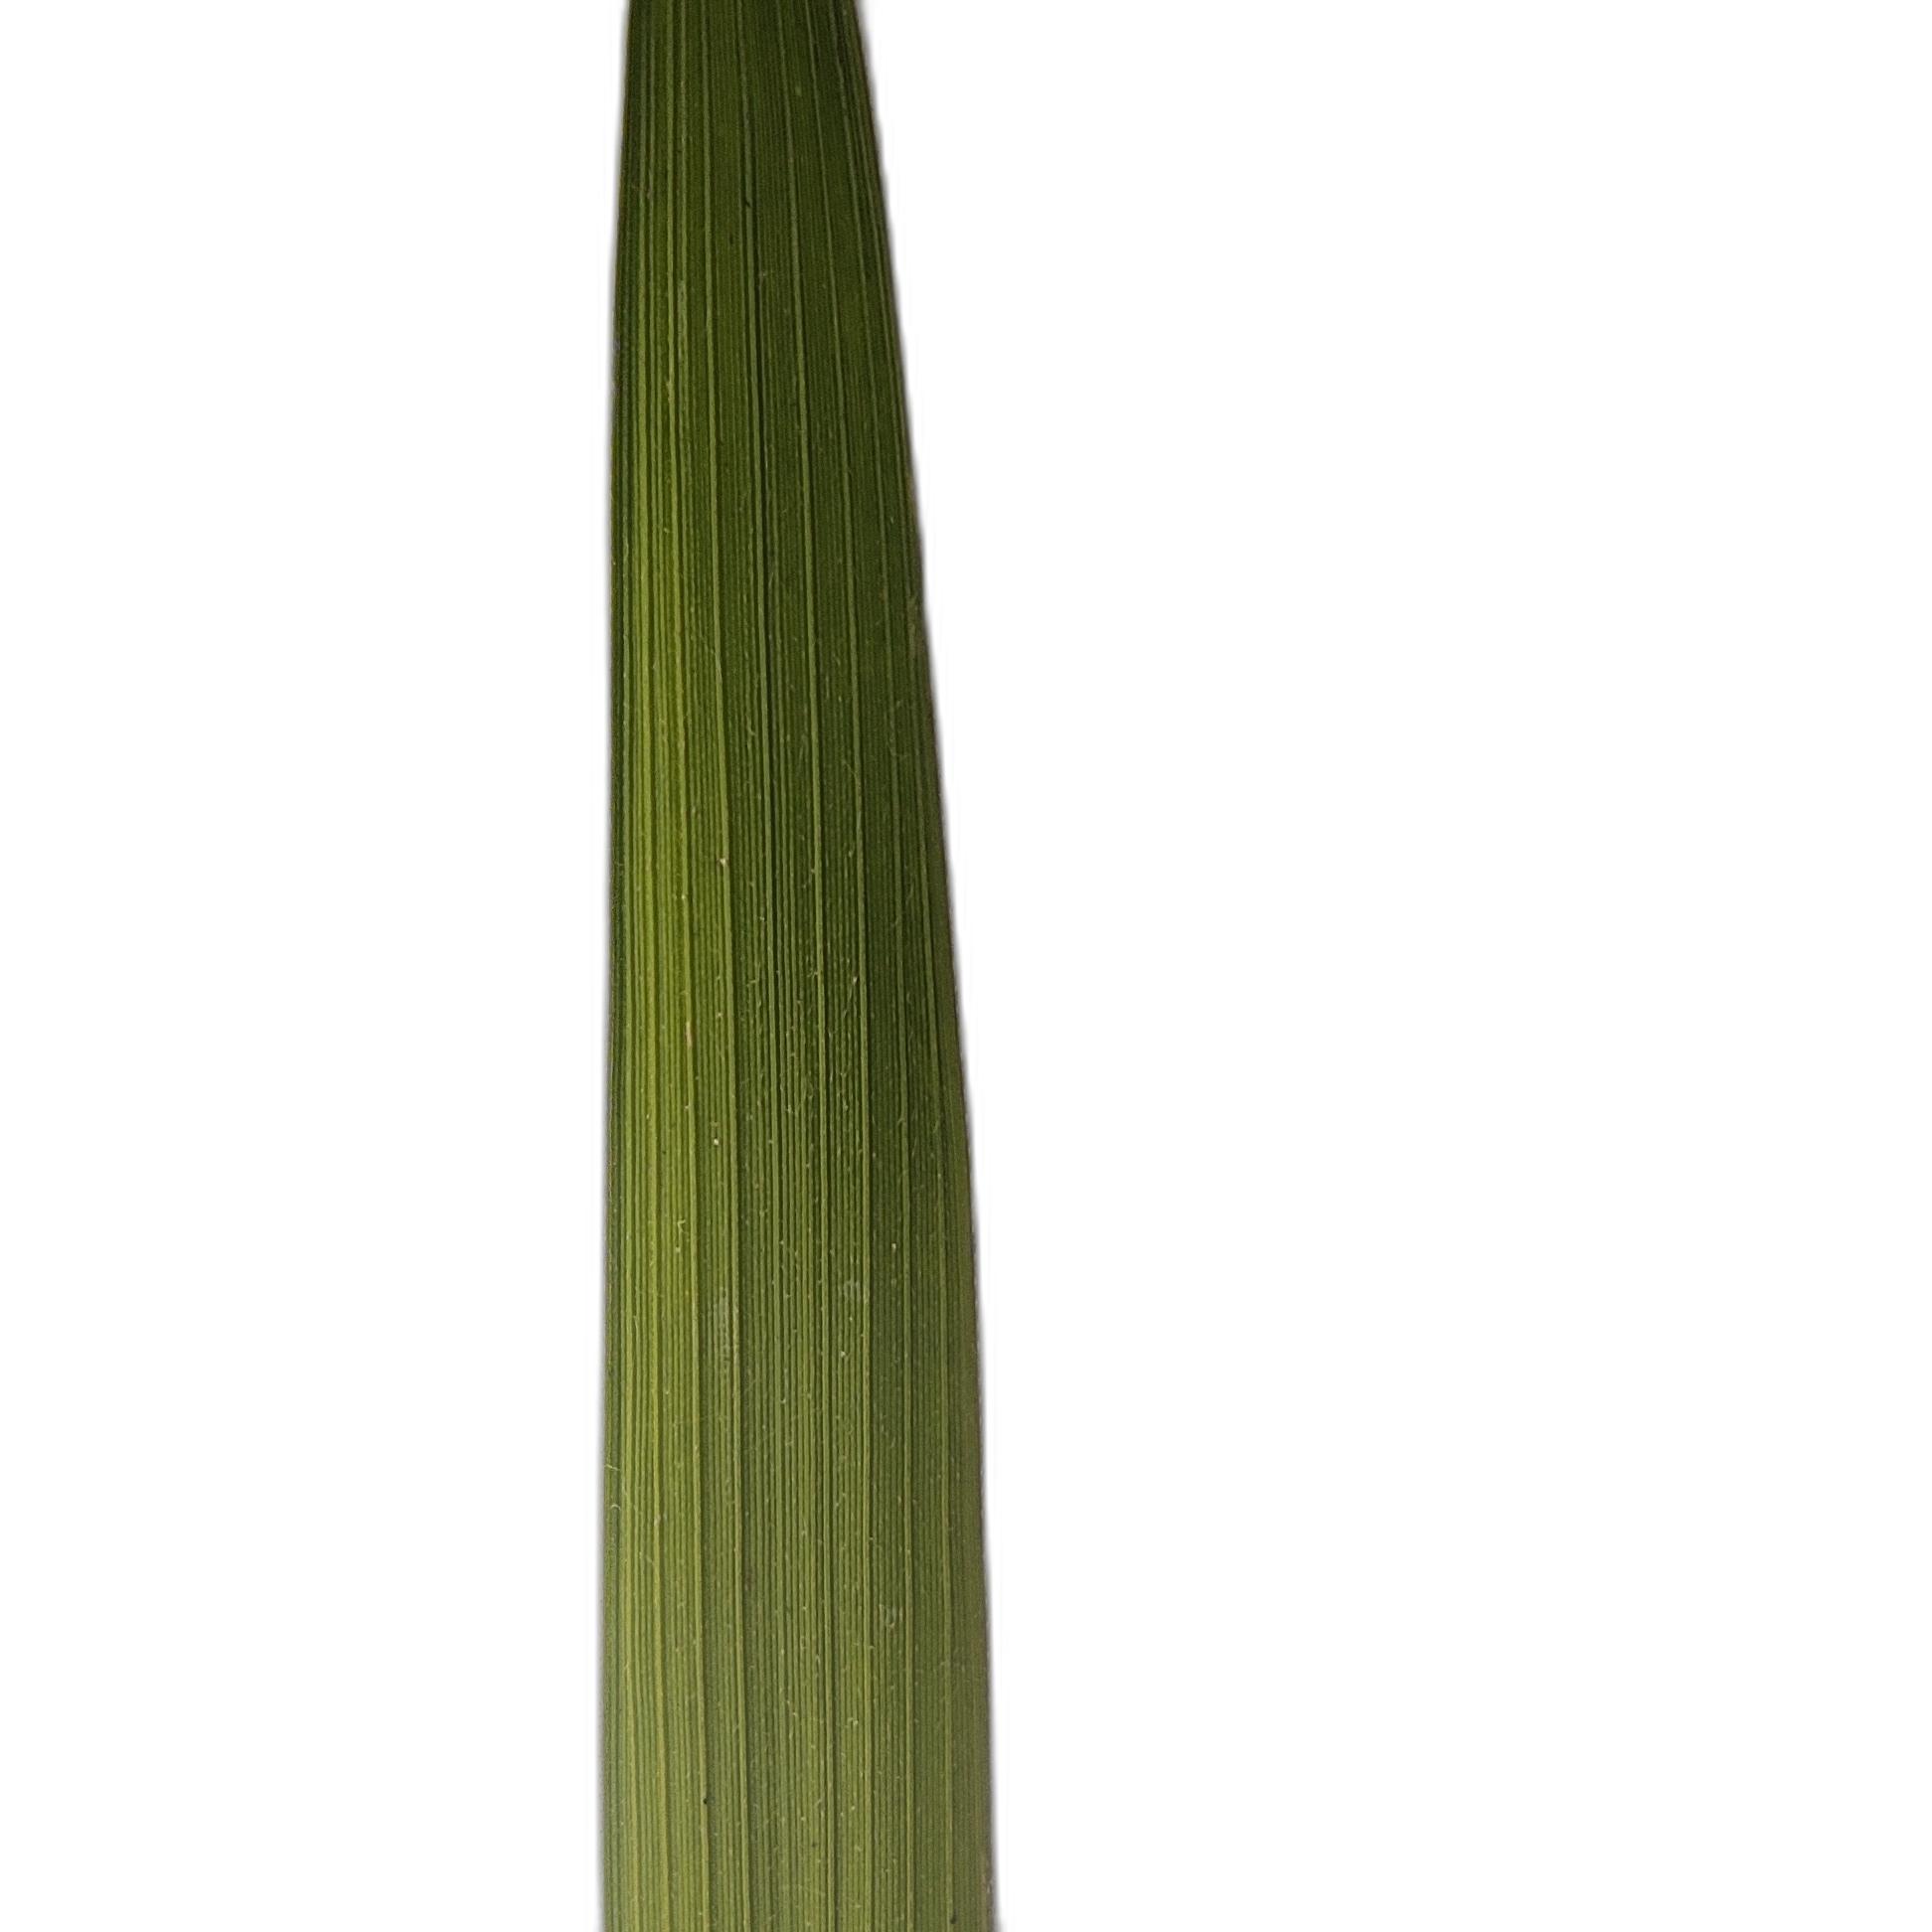
Label: Healthy